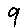
Label: 9